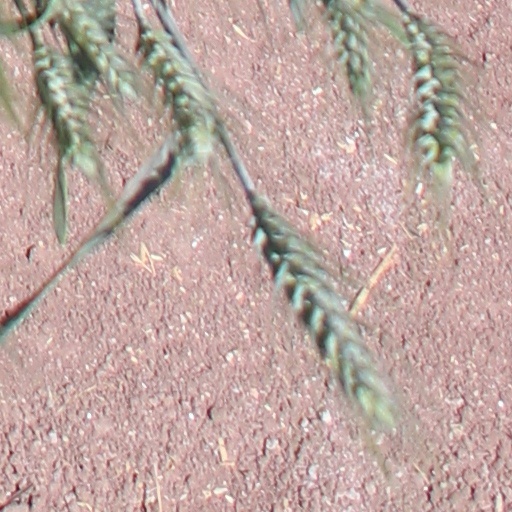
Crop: wheat